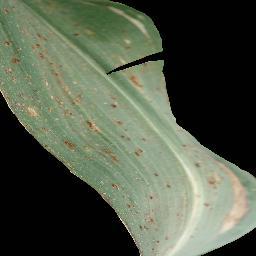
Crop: corn
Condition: (maize)_common_rust